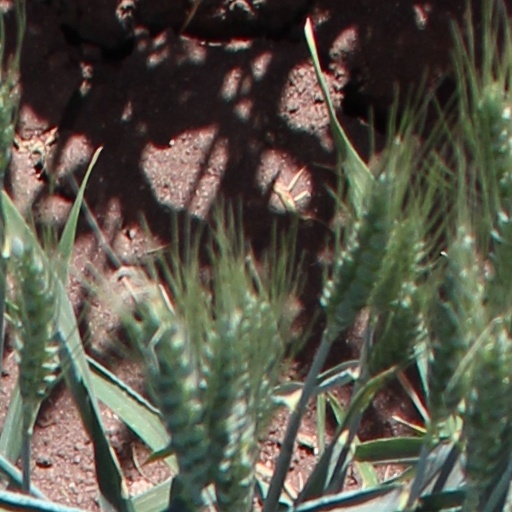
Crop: wheat